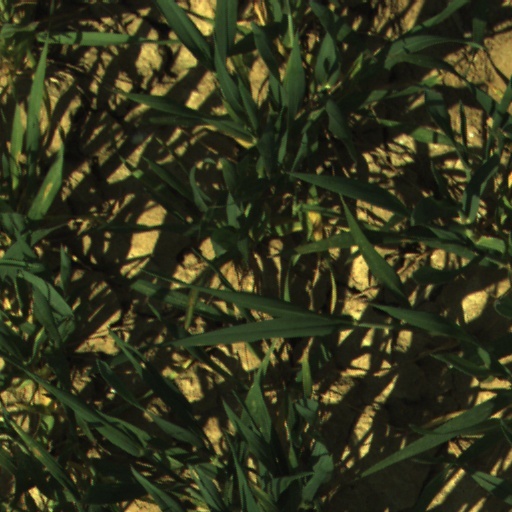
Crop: wheat